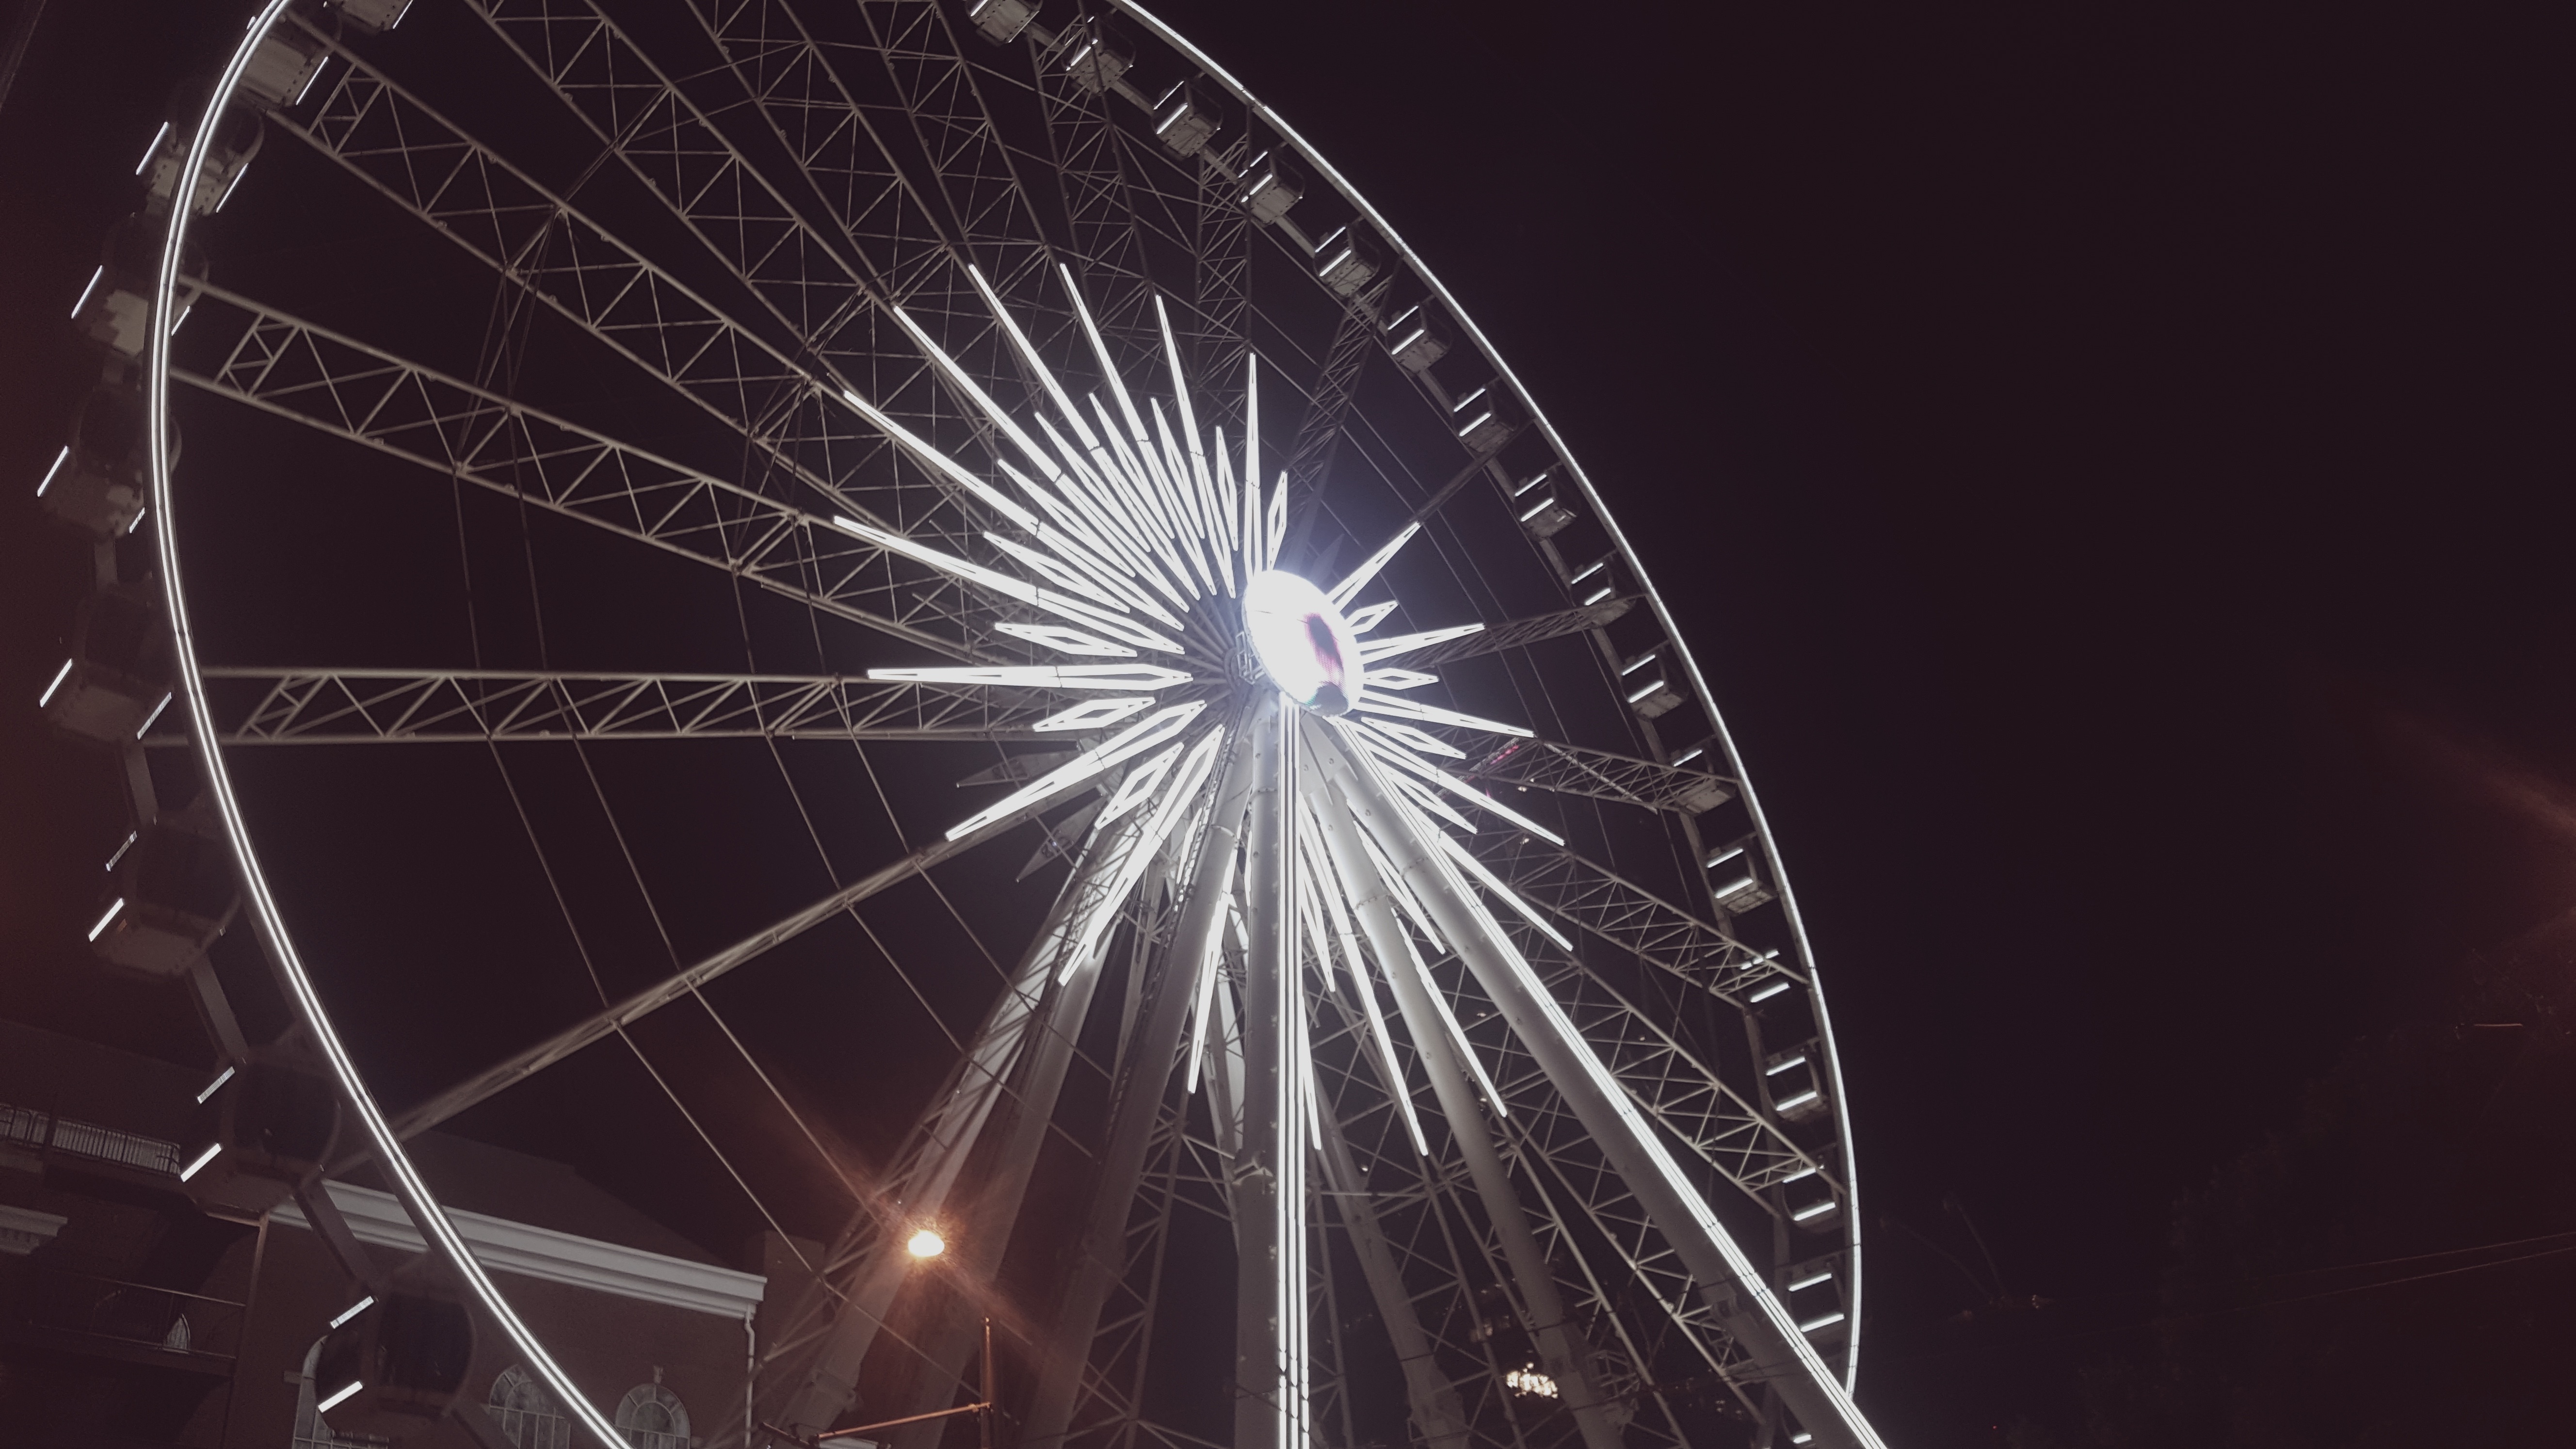
night, recreation, ferris wheel, fireworks, symmetry, tourist attraction, outdoor recreation